Sairandhri (1933 film)

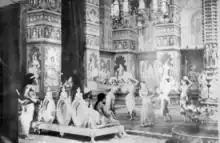
Screen shot from "Sairandhari"

Sairandhari (सैरंध्री) a 1933 Indian film based on an episode from the Mahabharata and directed by V. Shantaram. The film was a bilingual made as "Sairandhari" in both Marathi and Hindi. Produced by Prabhat Film Company, it has been cited as one of the 21 "most wanted missing Indian treasures" by P K. Nair, the National Film Archive of India founder. The music composer was Govindrao Tembe. The cast included Master Vinayak, Leela, Prabhavati, Shakuntala, G.R. Mane, Nimbalkar and Shankarrao Bhosle.